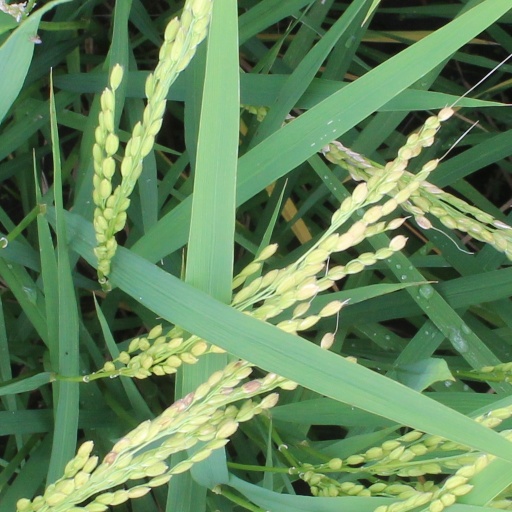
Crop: rice